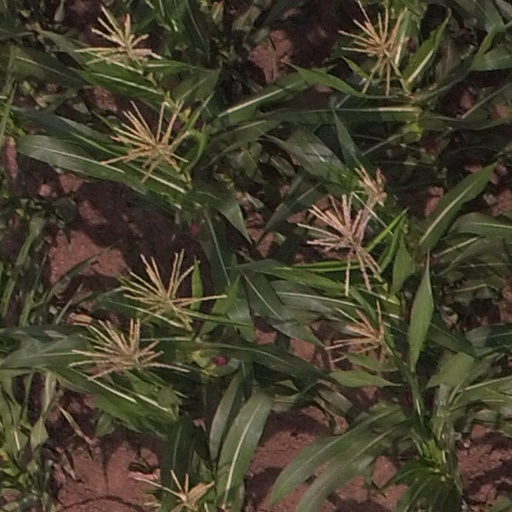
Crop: maize; corn